Belp Steinbach railway station

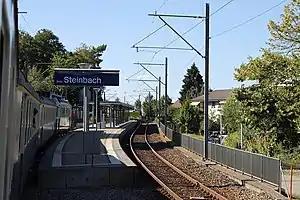
A train arrives at the station in 2018

Belp Steinbach railway station is a railway station in the municipality of Belp, in the Swiss canton of Bern. It is an intermediate stop on the standard gauge Gürbetal line of BLS AG.